Streetcars in North America

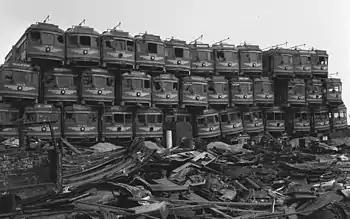
Pacific Electric Railway streetcars stacked at a junkyard on Terminal Island, March 1956

The increased use of automobiles during the 1920s contributed to the decline of many streetcar lines in North America, and the decline continued during the Great Depression of the 1930s. The onset of World War II held off the closure of some streetcar lines as civilians used them to commute to war related factory jobs during a time when rubber tires and gasoline were rationed. After the war automobile use continued to rise and was assisted in the 1940s and 1950s by the passage of the Trans-Canada Highway Act of 1948 and growth of provincial highways in Canada as well as the Federal Aid Highway Act of 1956 in the United States.